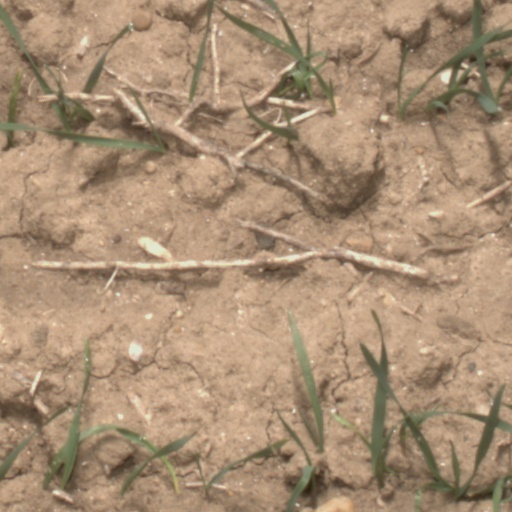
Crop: wheat